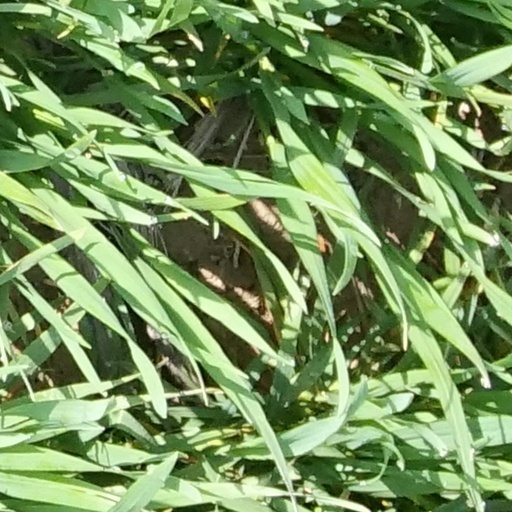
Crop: wheat